La Bigne

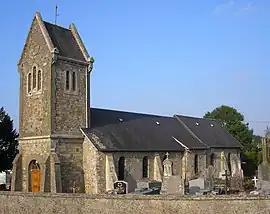
Saint-Marcouf church

La Bigne is a former commune in the Calvados department in the Normandy region in northwestern France. On 1 January 2017, it was merged into the commune Seulline.